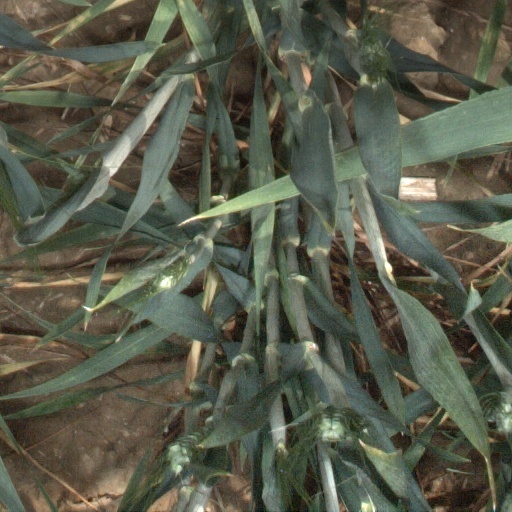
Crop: wheat